Peace to Us in Our Dreams

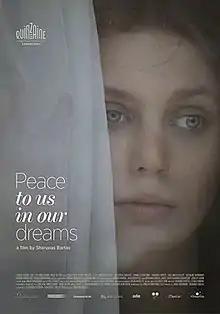
Film poster

Peace to Us in Our Dreams is a 2015 Lithuanian drama film written, directed by and starring Šarūnas Bartas. It was screened in the Directors' Fortnight section at the 2015 Cannes Film Festival.